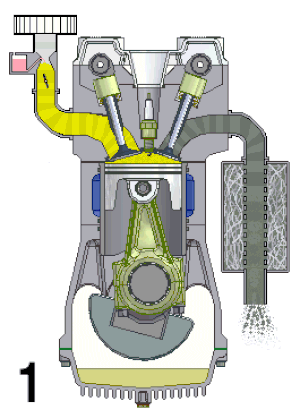
Moteur à quatre temps: L'essence, mélangée à de l'air, fait son entrée. La vapeur d'essence et l'air sont compressés par le piston. La bougie émet une étincelle - la combustion (explosion) produit une forte poussée qui entraîne le piston vers le bas. Sortie des résidus de combustion vers le silencieux. Hrvatski: Takt (usis) - usis svježeg zraka (diesel) ili usis smjese goriva i zraka (benzin). Takt (kompresija) - kompresija radnog medija u cilindru. Takt (izgaranje) - gorivo se ubrizguje u cilindar i dolazi do samozapaljenja (diesel) ili gorivu smjesu pali svjećica (benzin). Takt (ispuh) - izgorena smjesa se istiskuje iz cilindra u ispušne kanale. Italiano: Ciclo Otto reale: Aspirazione - L'aria e il combustibile vaporizzato entrano nel cilindro. Compressione - Il vapore del combustibile e l'aria vengono compressi e scocca la scintilla. Scoppio - Il combustibile si infiamma e il pistone viene spinto verso il basso. Scarico - Il gas di scarico viene espulso. 日本語: 吸入行程: ピストンが下がり混合気（燃料を含んだ空気）をシリンダ内に吸い込む行程。 圧縮行程: ピストンが上死点まで上がり混合気を圧縮する行程。 爆発行程: 着火された混合気の爆発によりピストンが下死点まで押し下げられる行程。 排気行程: 慣性によりピストンが上がり燃焼ガスをシリンダ外に押し出す行程。 Português: Ciclo Otto (Motor de Explosão a 4 Tempos): Tempo: Admissão - Entra no cilindro uma mistura de ar e combustível vaporizado. Tempo: Compressão - A mistura de ar e combustível é comprimida e no fim dá-se a ignição de uma vela. Tempo: Expansão - Depois da ignição da vela, a mistura gasosa sofre uma forte dilatação, empurrando o pistão. Tempo: Escape - A mistura gasosa resultante da explosão, sai do cilindro para o exterior. Română: Motor în patru timpi -- Un ciclu motor are loc de-a lungul a două rotații ale arborelui cotit și cuprinde patru faze, numerotate în figura alăturată cu: - Admisia - Comprimarea - Arderea - Destinderea . Русский: Цикл Отто работы 4-тактного двигателя внутреннего сгорания: Такт впуска — Впускается топливо-воздушная смесь. Такт сжатия — Смесь сжимается и поджигается. Такт расширения — Смесь сгорает и толкает поршень вниз. Такт выпуска — Продукты горения выпускаются. Türkçe: Emme zamanı - Hava ve yakıt buharı içeri emilir. Sıkıştırma zamanı - Yakıt buharı ve hava sıkıştırılır ve tutuşturulur. Yanma zamanı - Yakıt yanar ve piston aşağı itilir. Egsoz zamanı - Yanmış gazlar dışarı atılır. Tiếng Việt: Mô tả hoạt động của động cơ đốt trong 4 kì (động cơ xăng 4 kì), bao gồm các kì sau: Kì nạp: piston đi từ điểm chết trên (ĐCT) xuống điểm chết dưới (ĐCD), hút hoà khí vào. Kì nén: piston đi từ ĐCD lên ĐCT, hoà khí bị nén để chuẩn bị cho kì kế tiếp. Kì cháy – giãn nở: piston đi từ ĐCT xuống ĐCD, hoà khí bị đốt cháy và sinh công. Kì xả (thải): piston đi từ ĐCD lên ĐCT, xả khí thải ra ngoài và chuẩn bị cho chu trình mới 中文（繁體）‎: 吸氣：燃料與空氣的混合氣體通過一個或者多個進氣門注入氣缸。 壓縮：混合氣體被壓縮。 燃燒：混合氣體在接近壓縮衝程頂點時被火花塞點燃。 排氣：燃燒過的廢氣通過一個或者多個排氣門排出氣缸。 Эрзянь: Анимированной схемась нилетактонь потмосо палыця двигателень. 1: Потямонь молемась 2: Сювардомань молемась 3: Нардевень молемась 4: Лисемань молемась Коштонь ютамозо: Коштонь фильтра → Карбюратор → дроссельной заслонки → Совамо коллектор → Клапан → Паламо камерась → Клапан → Лисема коллектор → Глушиця → Лисема труба Polski: Animacja przedstawiająca zasadę działania silnika czterosuwowego o